Podgorica

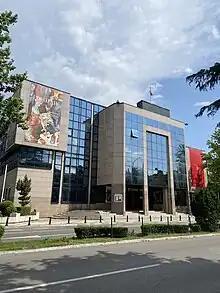
Montenegrin National Theatre.

Podgorica is a hub of the X-shaped Montenegrin rail network. The Belgrade–Bar line converges with the line to Nikšić and line to Shkodër at the Podgorica Rail Station. The station itself is located to the southeast of the main city square. Podgorica's main railway link (for both passenger and freight traffic) is Belgrade–Bar. The link to Nikšić was recently under reconstruction (electrification); afterwards, passenger service started in October 2012. The rail link to Shkodër is used as freight-only.